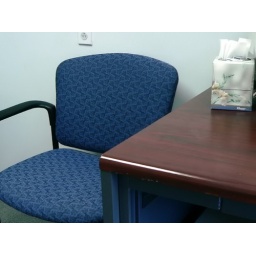
... this is usually my view, except there's a person in that chair ...